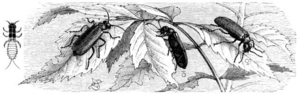
La cantharide officinale, Lytta vesicatoria, est une espèce d'insectes coléoptères de la famille des méloïdés. Il mesure de 12 à 21 mm de long, son corps est allongé, et d'une couleur vert brillant.